Lee Seung-gi

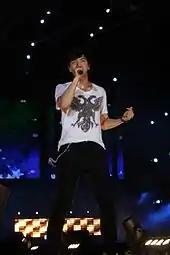
At Yeosu Expo Pop Festival, 2012

He released a digital single titled "Will You Marry Me" in 2009, which became a hit in South Korea. With this single, he received the Digital Single Bonsang award in the 24th Golden Disc Awards. The same year, he released his fourth album "Shadow", which was a success and received 40,000 pre-order copies before its release.